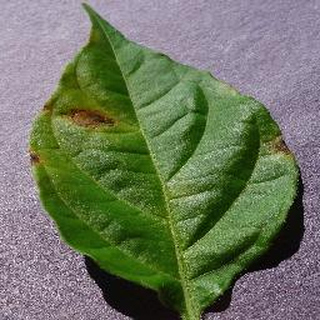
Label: bell_pepper_bacterial_spot